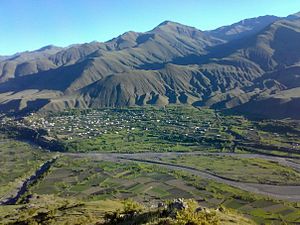
Naturen i Rusland / Bjergkæder
Kaukasus bjergene i Dagestan, Rusland
Ruslands natur, der strækker sig over 11 tidszoner, er domineret af 4 primære naturtyper